Hemel Hempsted railway station

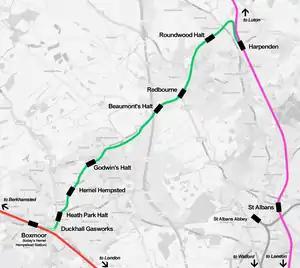
Map of the Nickey Line through Hemel Hempstead, now closed

Eventually the road bus service prevailed; Nickey Line passenger trains were "temporarily" suspended during the national coal shortage of 1947 and were never resumed, and the last passenger service on the Nickey Line ran on 16 June 1947.